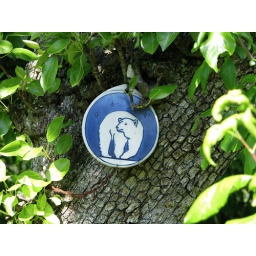
A bear hangs out in the pear tree in my garden.